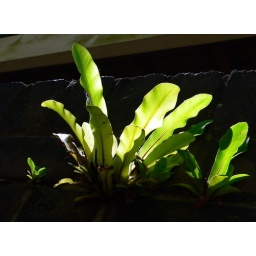
the sunlight shines on an urban fern growth on a wall in Queen Street, Newtown, Sydney.